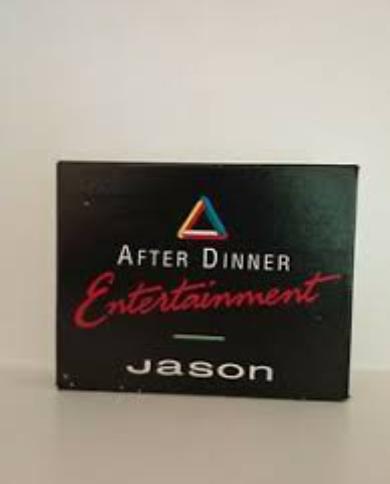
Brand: After Dinner
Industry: Necessities